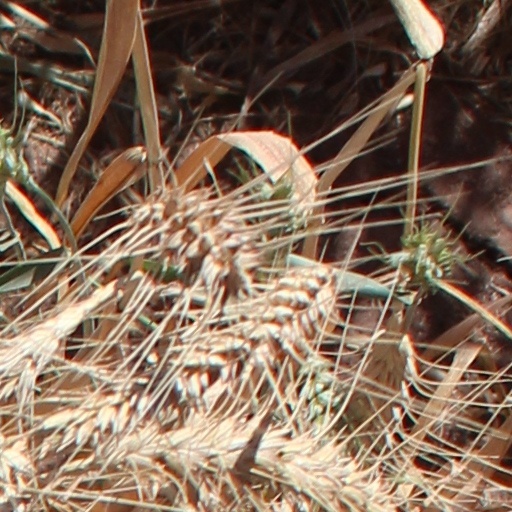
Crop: wheat